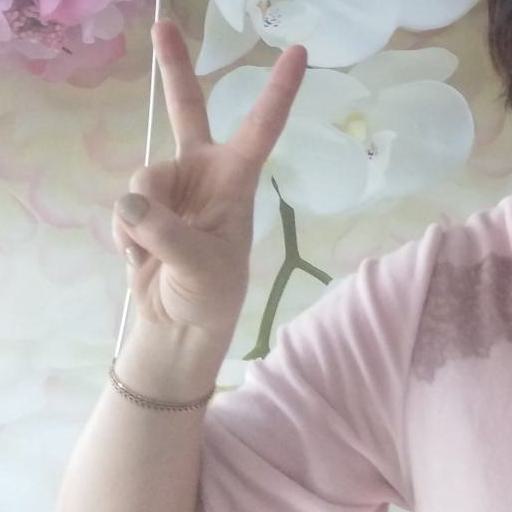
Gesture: peace